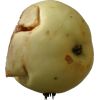
Label: Apple hit 1